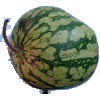
Label: watermelon